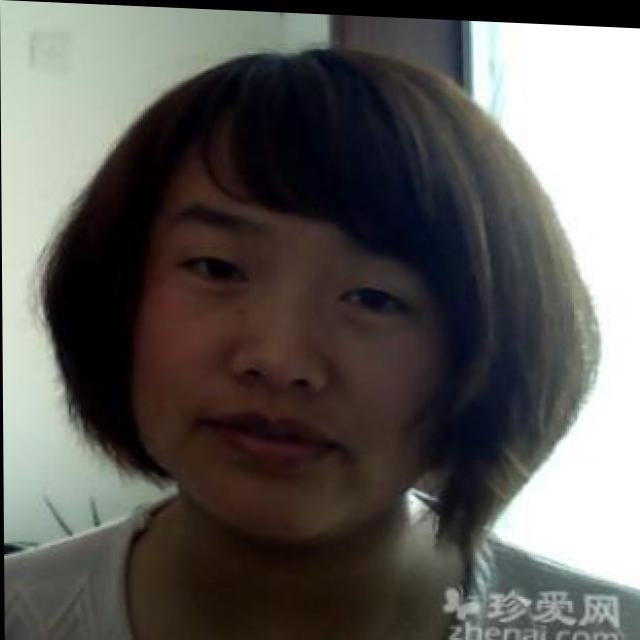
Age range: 21-44